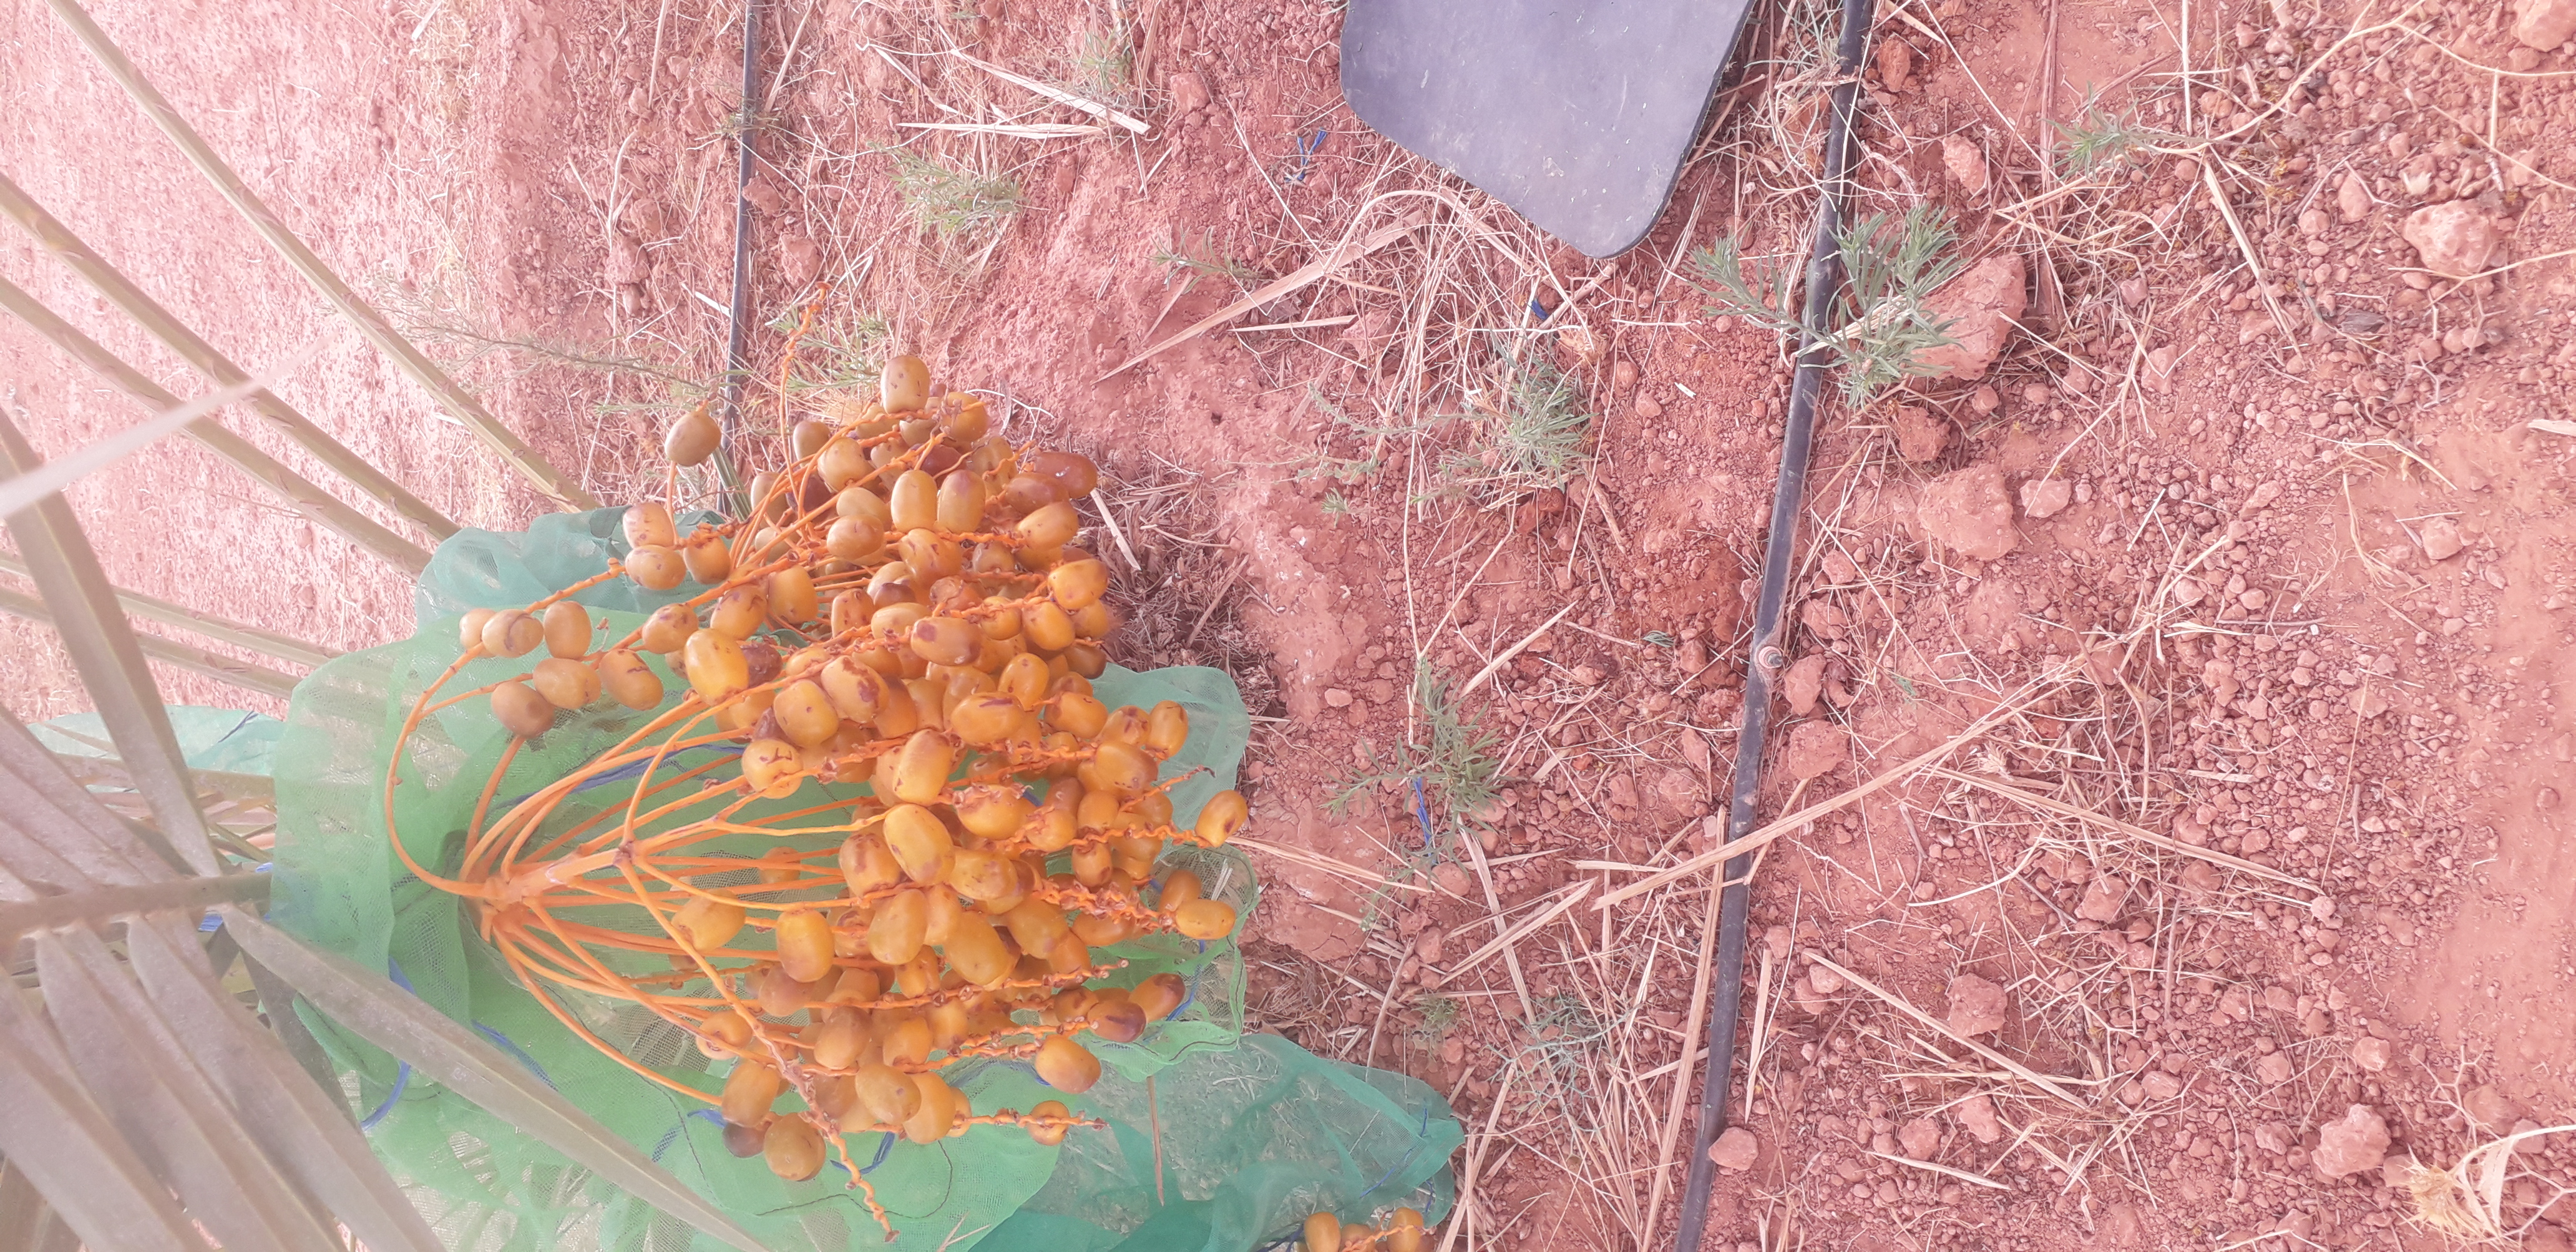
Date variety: Boufagous